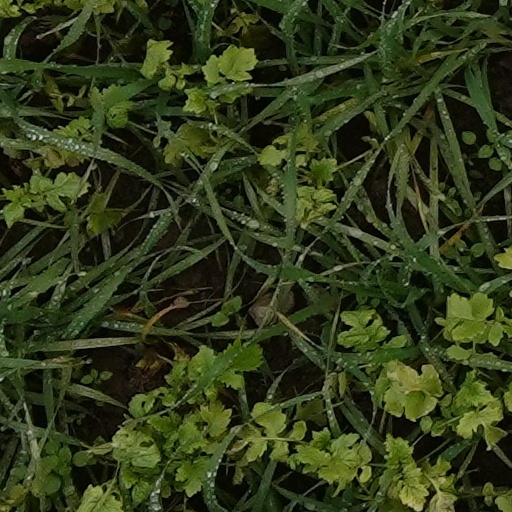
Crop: wheat